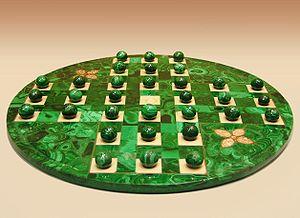
Le solitaire est un jeu de plateau qui, comme l'indique son nom, se pratique seul. Le joueur déplace des pions sur un plateau dans le but de n'en avoir plus qu'un seul.